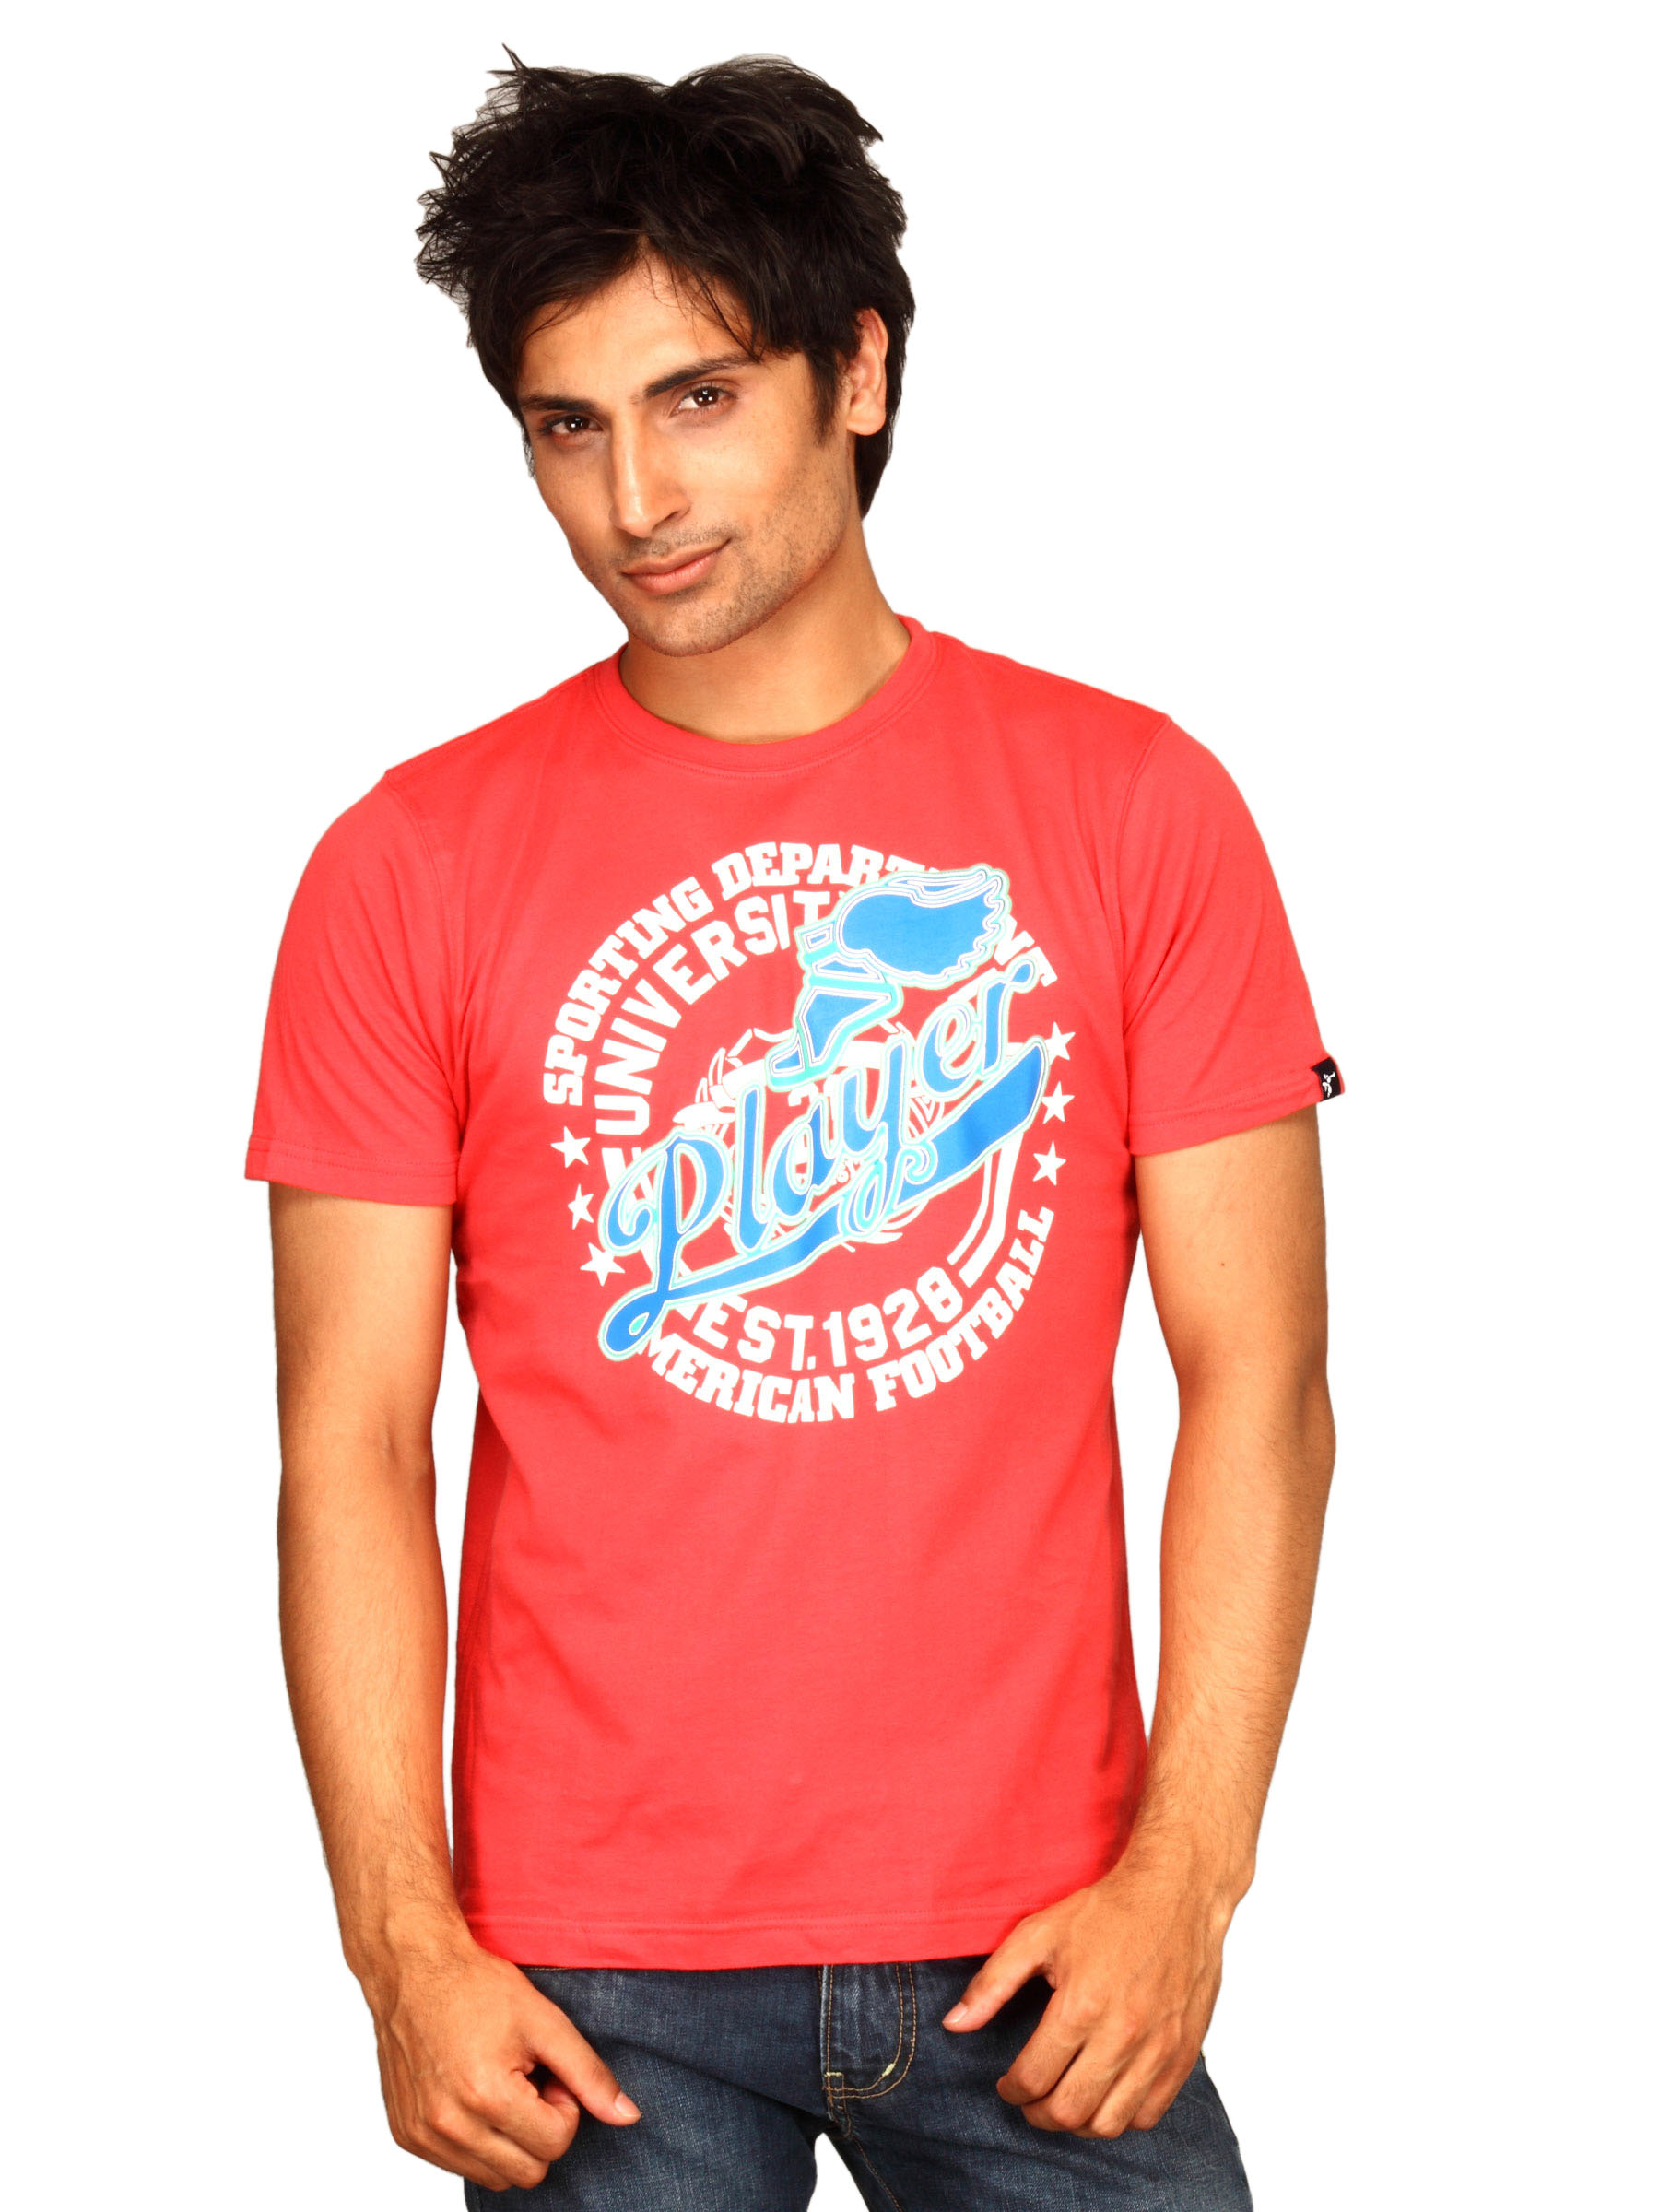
Probase Men's Player Pink T-shirt
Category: Apparel / Topwear / Tshirts
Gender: Men
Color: Pink
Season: Summer 2011
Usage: Casual